The Kinks' 1965 US tour

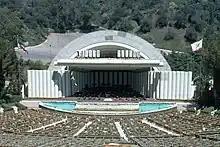
The Kinks played at the Hollywood Bowl on 3July to an audience of around 15,000 concertgoers ("venue pictured, 1971").

From 27June to 2July, the Kinks had a week off from concerts, during which time they mostly did promotional work in Hollywood, California. The band lip-synched performances on the television programmes "Shivaree", "The Lloyd Thaxton Show", "Shindig!" and Dick Clark's variety show "Where the Action Is". At the same time, Kassner promoted Ray's songwriting catalogue around Los Angeles. By the end of the week he had secured four agreements, including from Peggy Lee, who recorded "I Go to Sleep" as a single. The same week, Page met Cher as she finished sessions for her debut album at Gold Star Studios in Hollywood, and he convinced her to record "I Go to Sleep" as well.